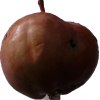
Label: Apple 18